Æthelberht, King of Wessex

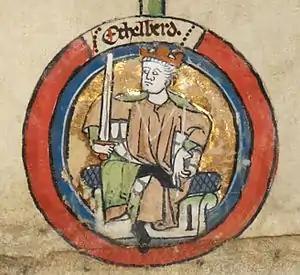
Æthelberht in the early fourteenth-century "Genealogical Roll of the Kings of England"

Æthelberht (also spelled Ethelbert or Aethelberht) was the King of Wessex from 860 until his death in 865. He was the third son of King Æthelwulf by his first wife, Osburh. Æthelberht was first recorded as a witness to a charter in 854. The following year Æthelwulf went on pilgrimage to Rome and appointed his oldest surviving son, Æthelbald, as king of Wessex while Æthelberht became king of the recently conquered territory of Kent. Æthelberht may have surrendered his position to his father when he returned from pilgrimage but resumed (or kept) the south-eastern kingship when his father died in 858.